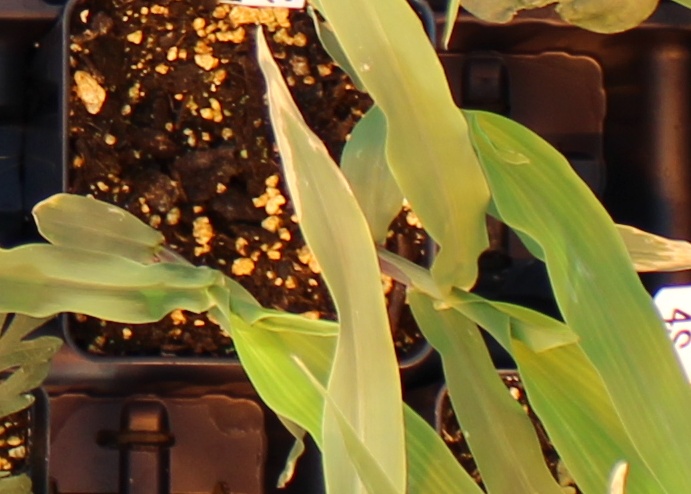
Label: Corn